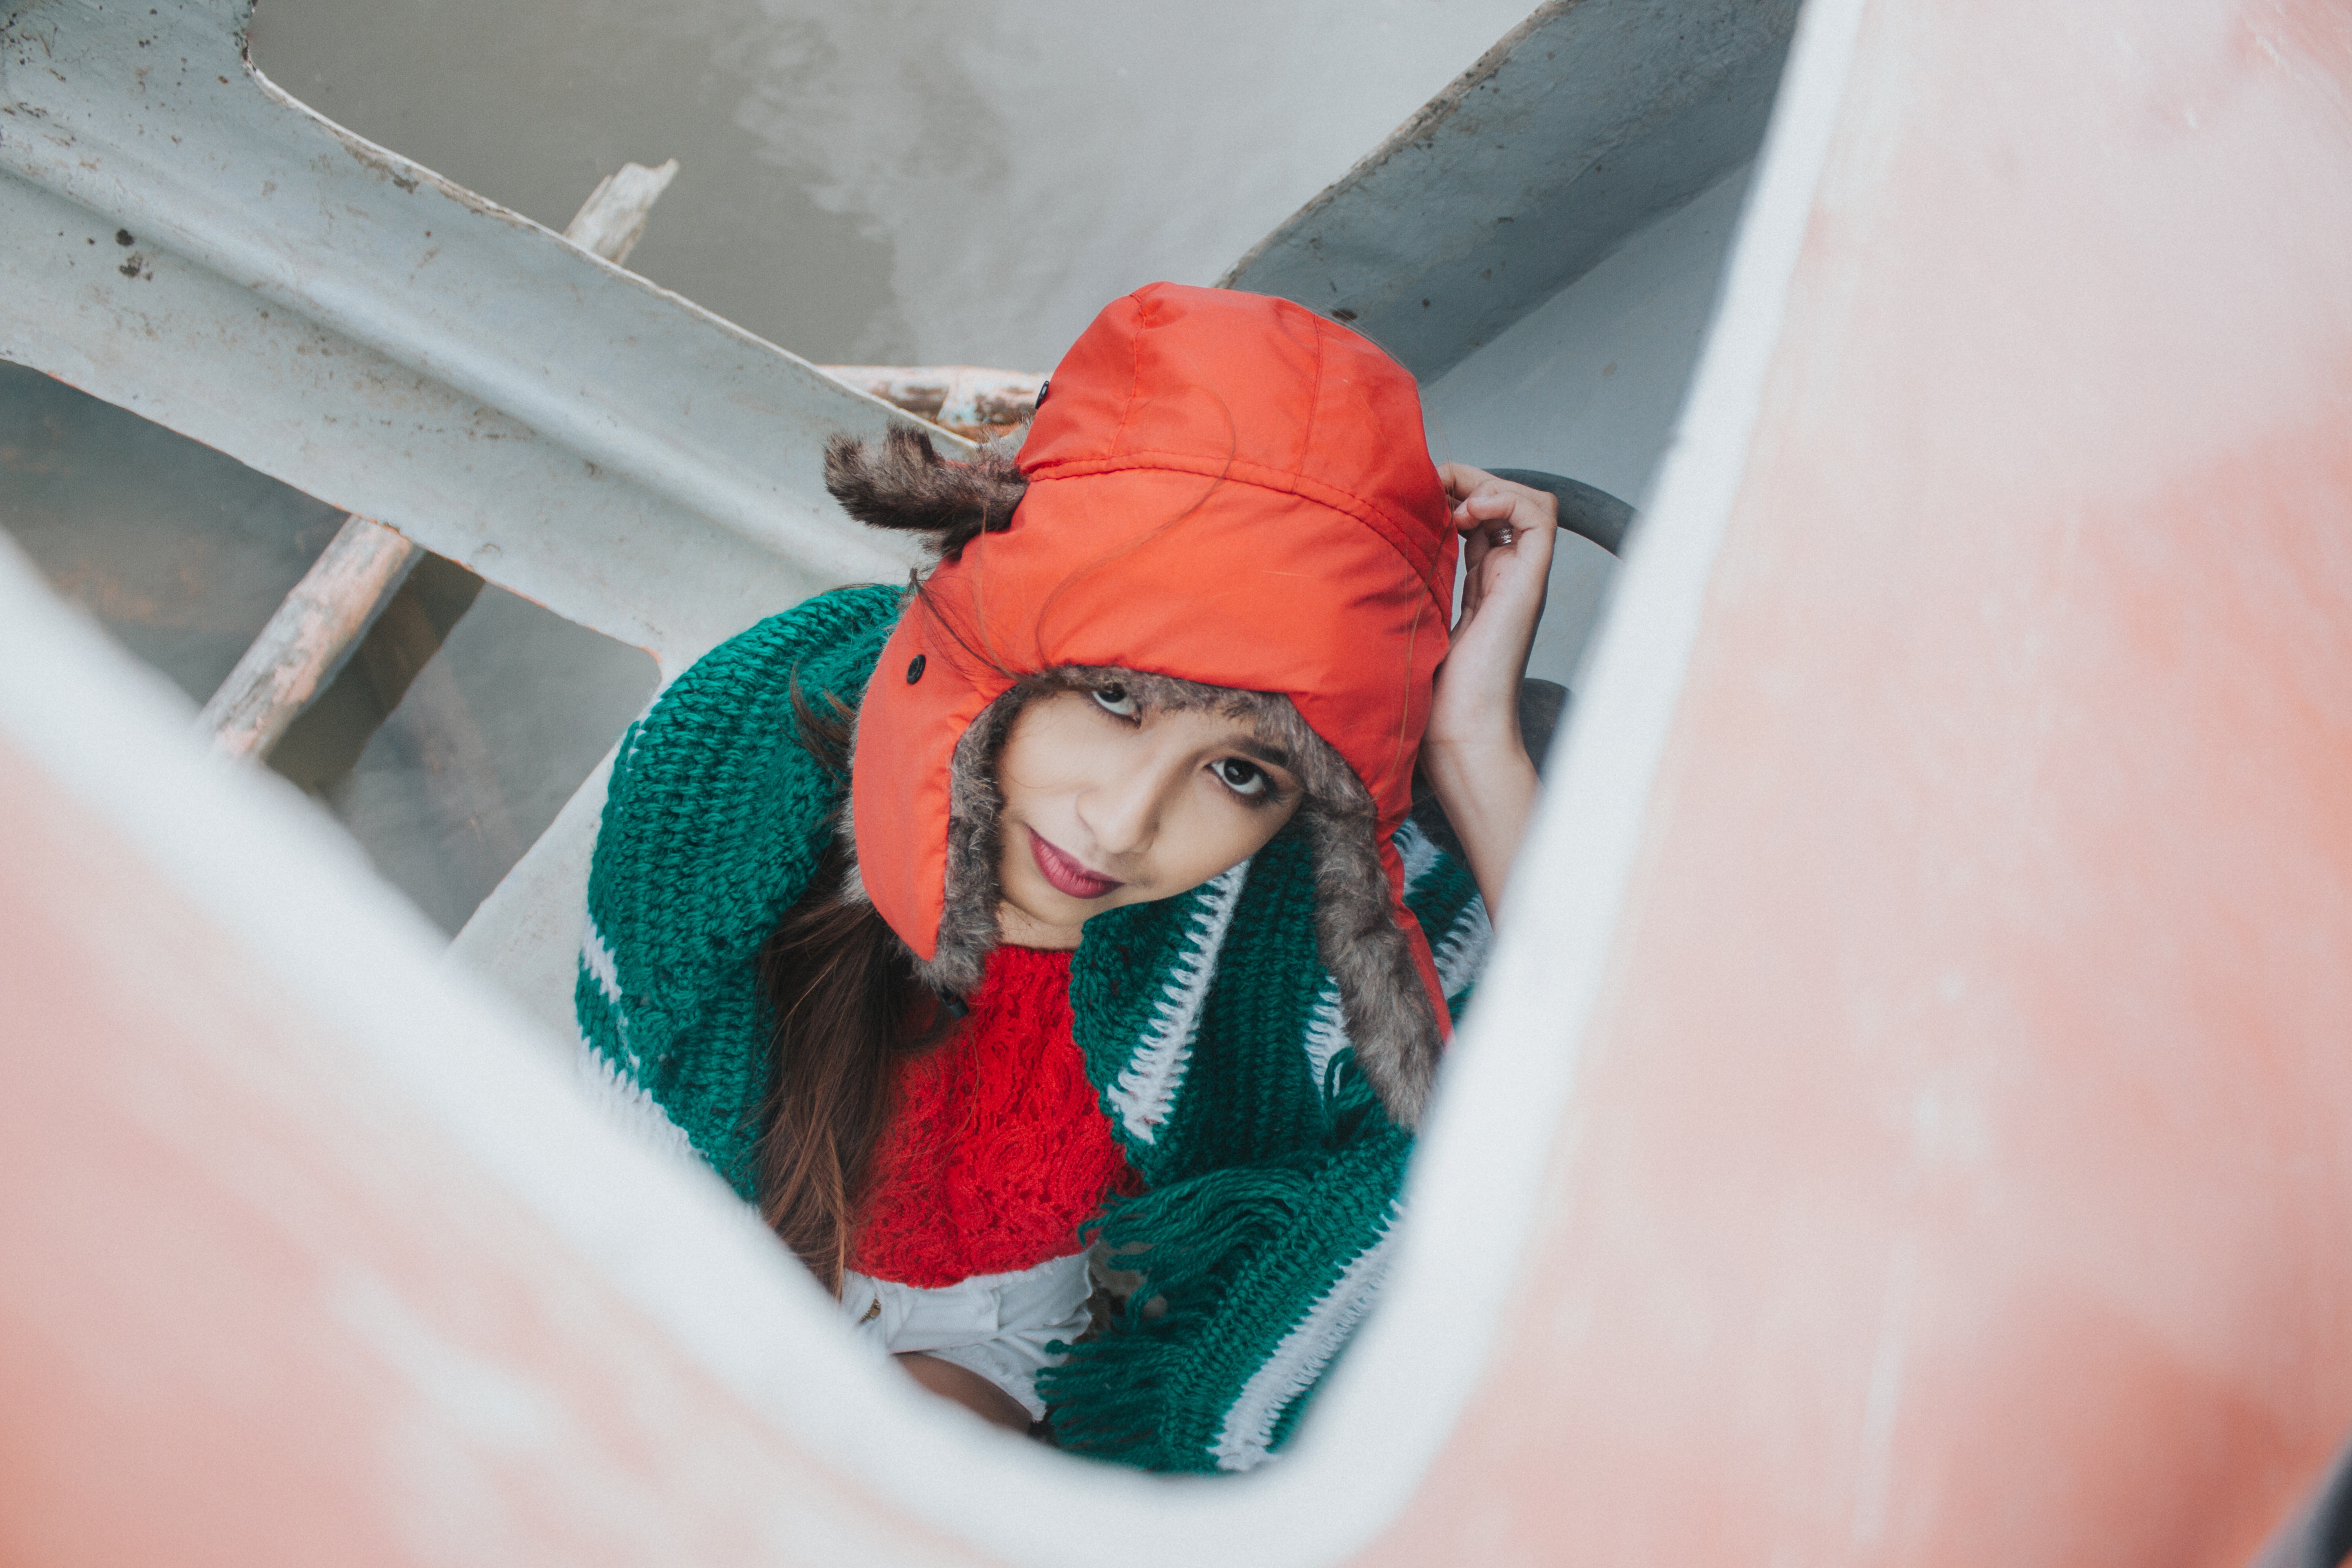
red, eye, fun, mouth, photography, child